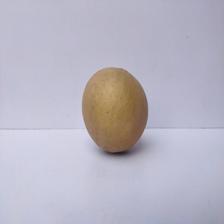
Size: Large